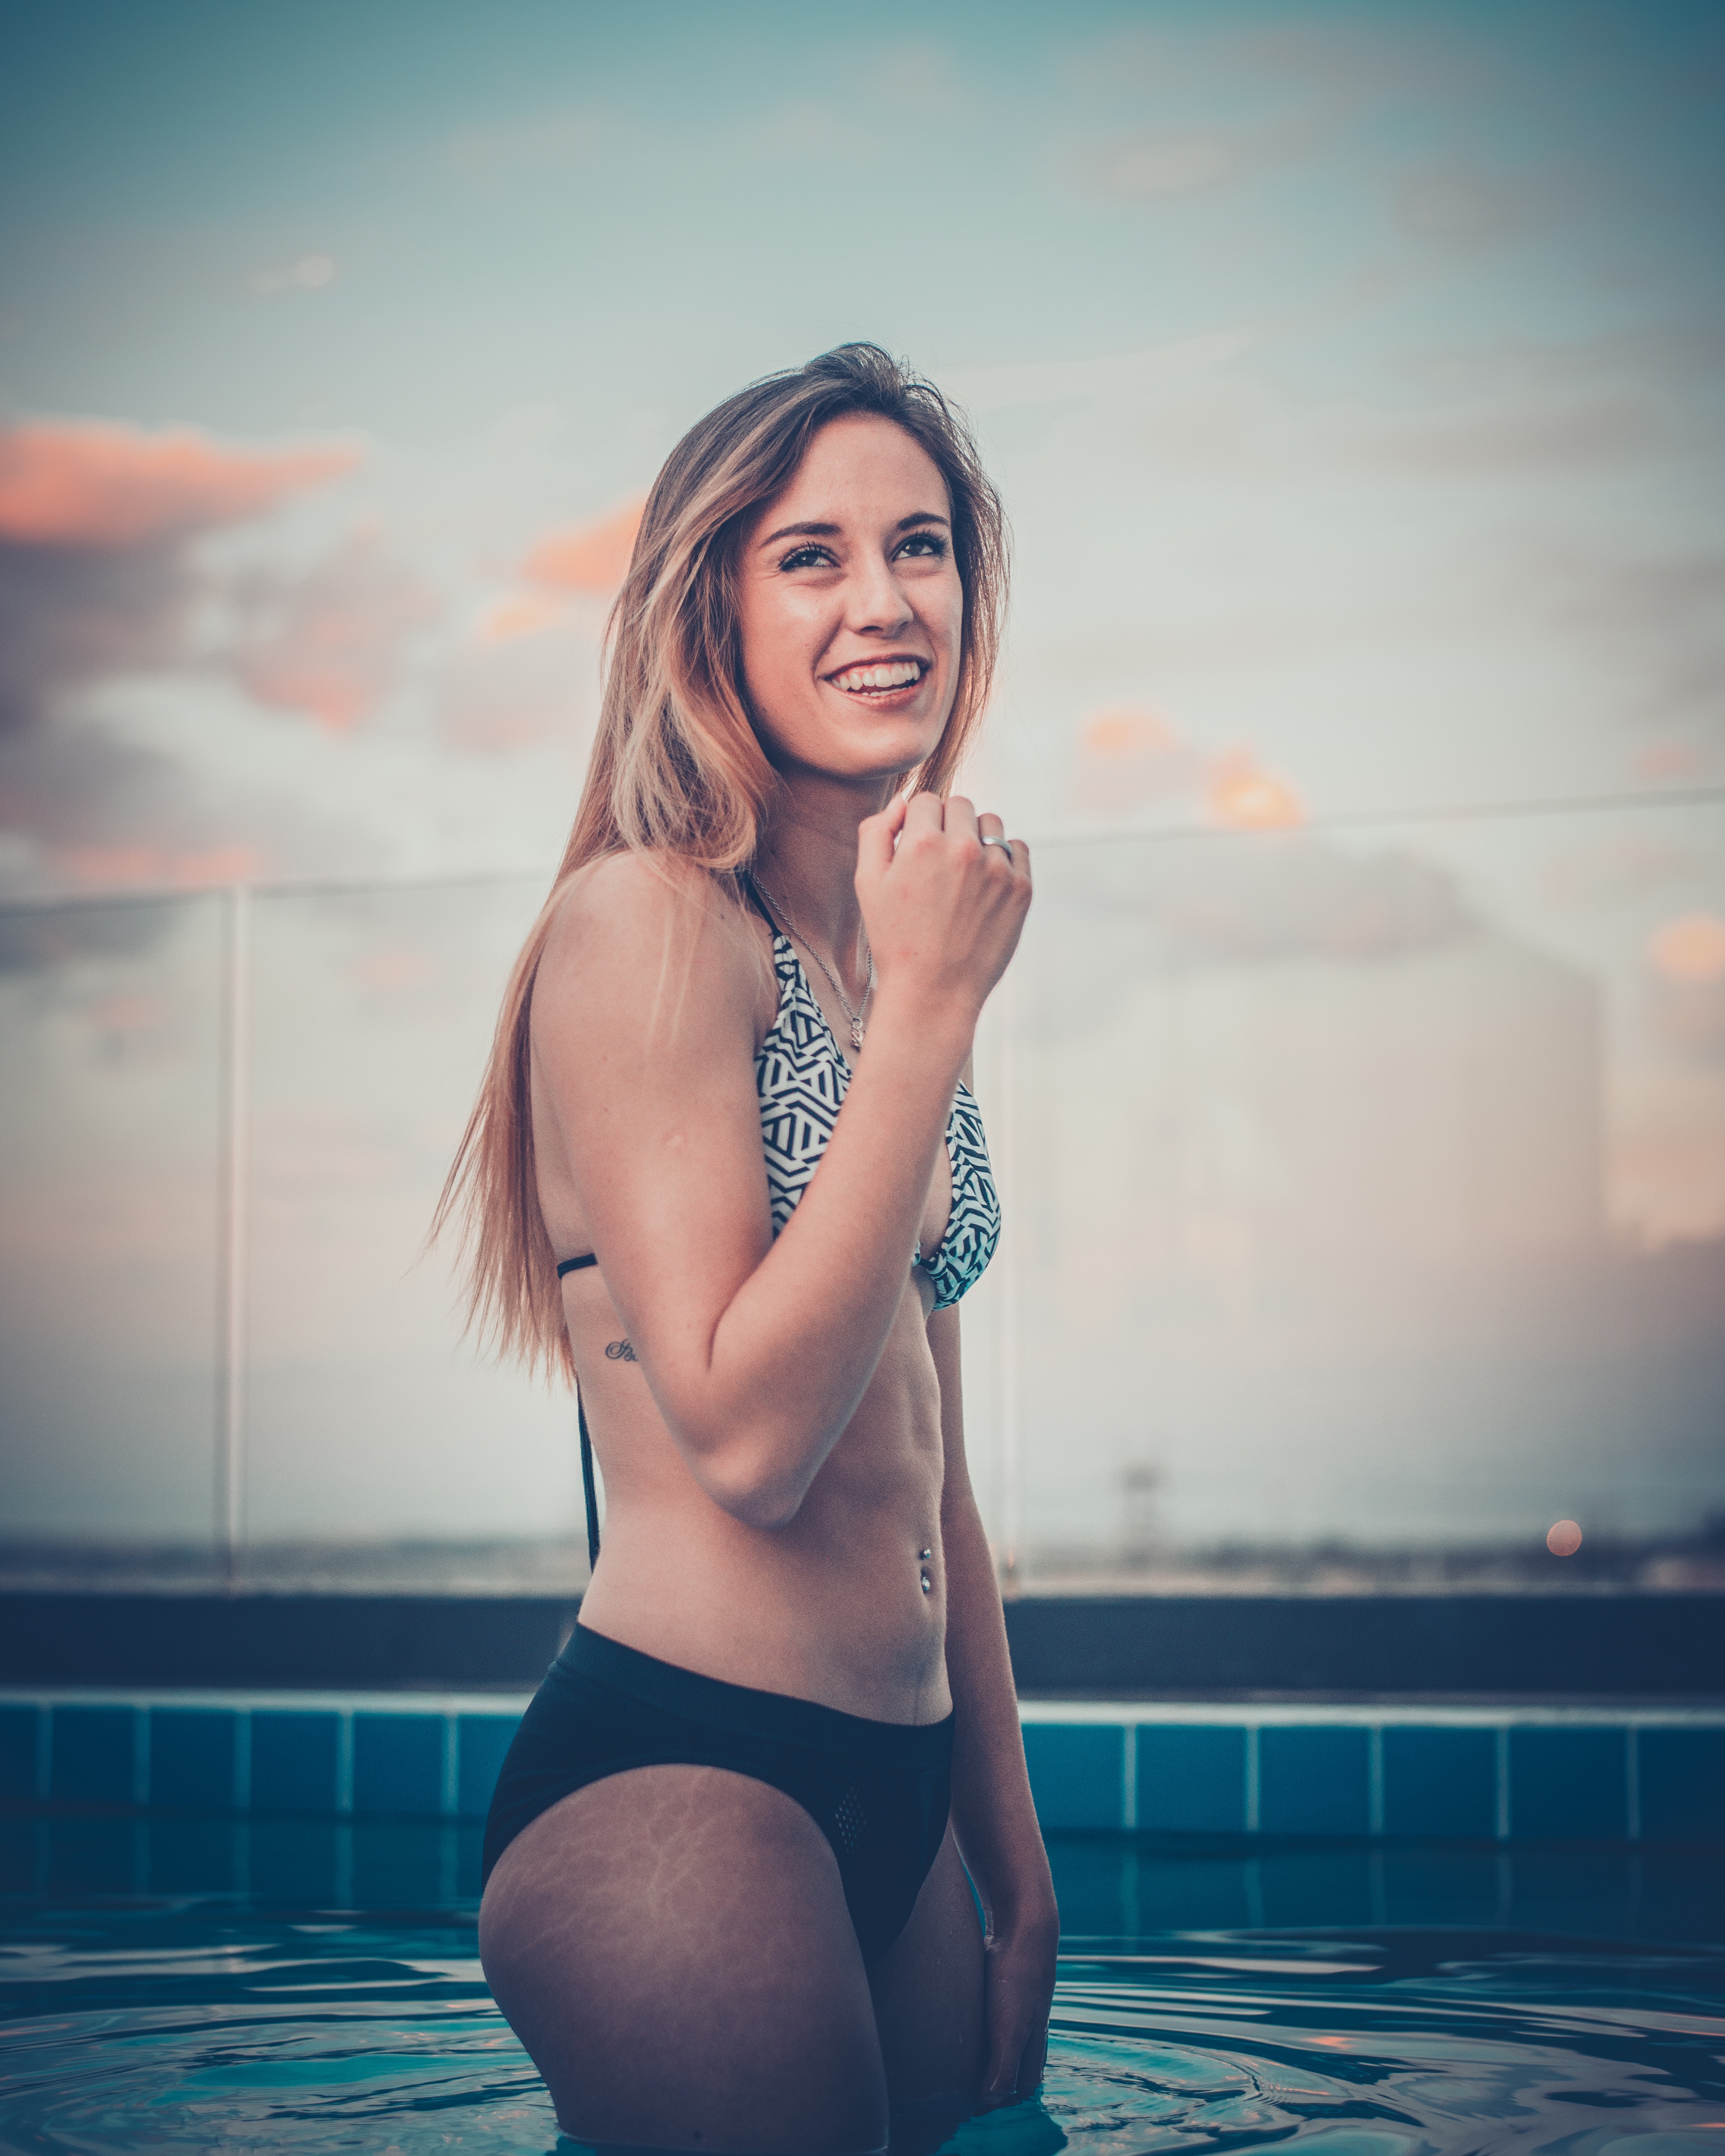
beauty, clothing, skin, blue, sky, thigh, model, leg, photo shoot, smile, bikini, long hair, summer, swimwear, photography, lip, blond, flash photography, human leg, stomach, shoulder, lingerie, happy, muscle, sunlight, vacation, brown hair, swimming pool, sea, black hair, undergarment, abdomen, style